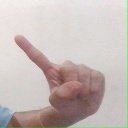
अक्षर: ए